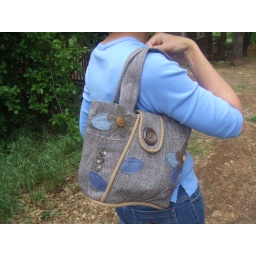
I am in love with this one. the tweed even has blue running through it.